Honoré Charles Reille

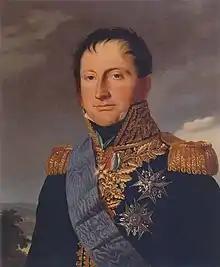
Général Honoré Charles Michel Joseph Reille

Honoré Charles Michel Joseph Reille (1 September 1775 – 4 March 1860) was a Marshal of France, born in Antibes.